RocKwiz

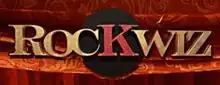

RocKwiz is an Australian television live music trivia quiz show, focused on rock music and featuring different guest artist musicians who perform live in each episode. The show was co-created by Brian Nankervis, Peter Bain-Hogg, and Ken Connor. It was originally broadcast on SBS and premiered in 2005 also on Foxtel's Max but now airs on Foxtel. The 14th season, which was the final season aired by SBS, premiered on 7 May 2016. Season 14 consisted of 7 episodes, recorded between February and April 2016, with the theme "RocKwiz Salutes The Legends". The final episode aired on 25 June 2016. The series won the 2007 AACTA Award for Best Light Entertainment Television Series and was nominated in the same category three times, it was also nominated for a Helpmann Award. On February 3, 2019 it was announced that SBS would no longer be commissioning any more TV episodes although the live touring shows would continue. In 2023, a new series was commissioned by Foxtel, with some changes to the format including a focus on more recent music and filming in a studio.